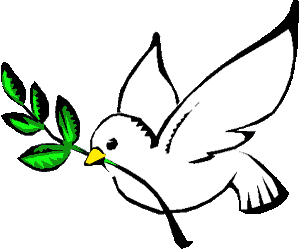
Plusieurs symboles de paix, dont le symbole ☮, la colombe, la flamme, le rameau d'olivier, la grue en origami, et le calumet, ont été utilisés selon les cultures et contextes.